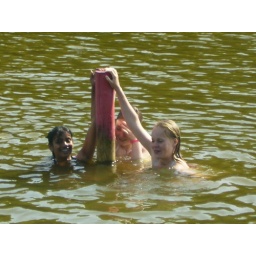
We all swam in a large lake in the middle of the forest; the water was green. janice, emily and bella.